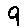
Label: 9